Sandra Cisneros

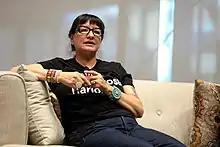
Cisneros in 2017

So to me it began there, and that's when I intentionally started writing about all the things in my culture that were different from them—the poems that are these city voices—the first part of "Wicked Wicked ways"—and the stories in "House on Mango Street". I think it's ironic that at the moment when I was practically leaving an institution of learning, I began realizing in which ways institutions had failed me.